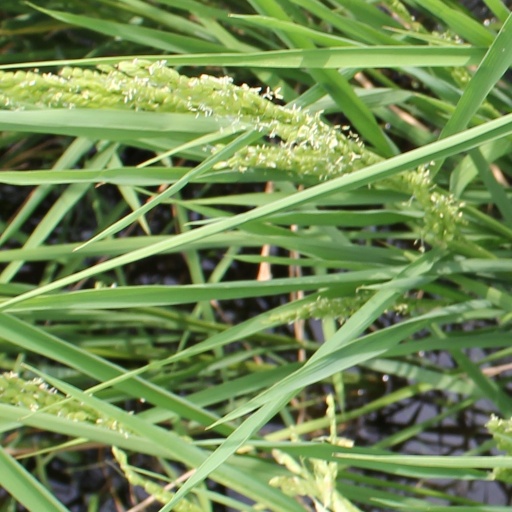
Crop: rice